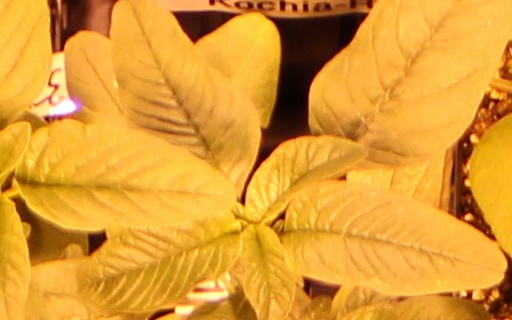
Label: Waterhemp